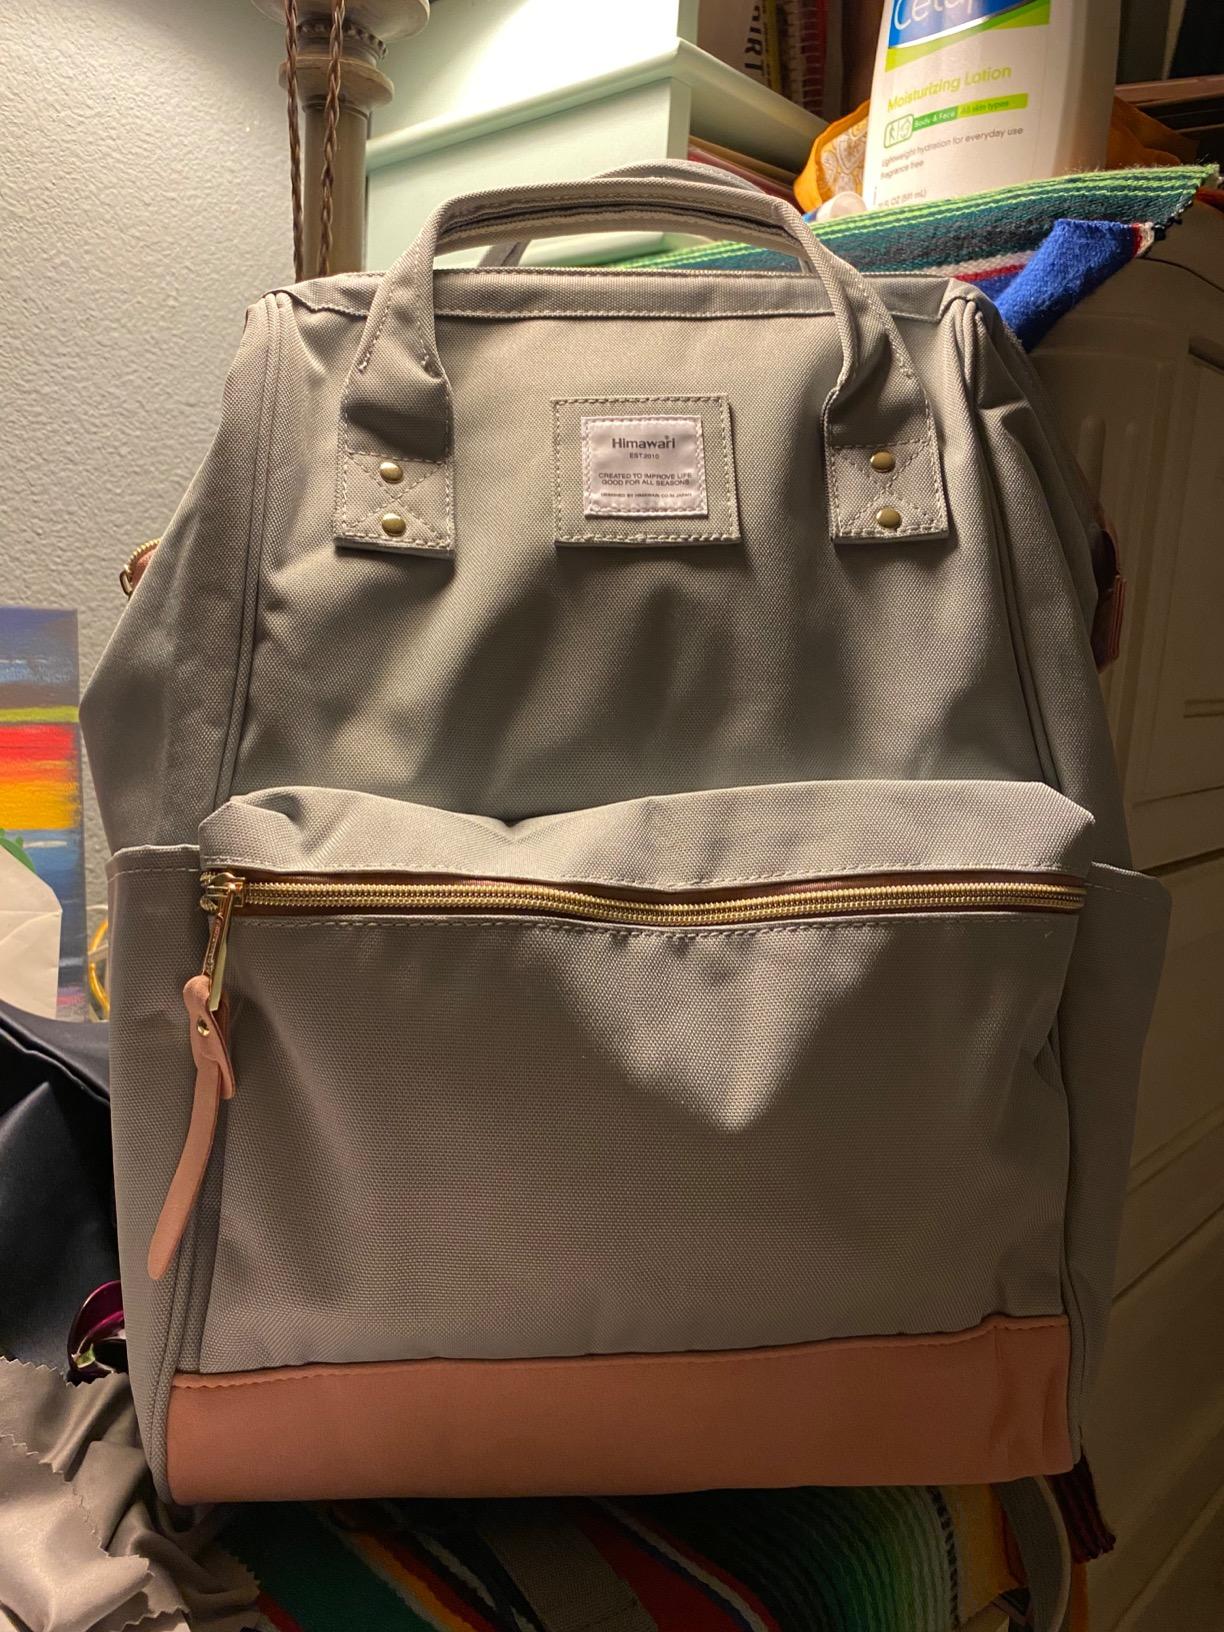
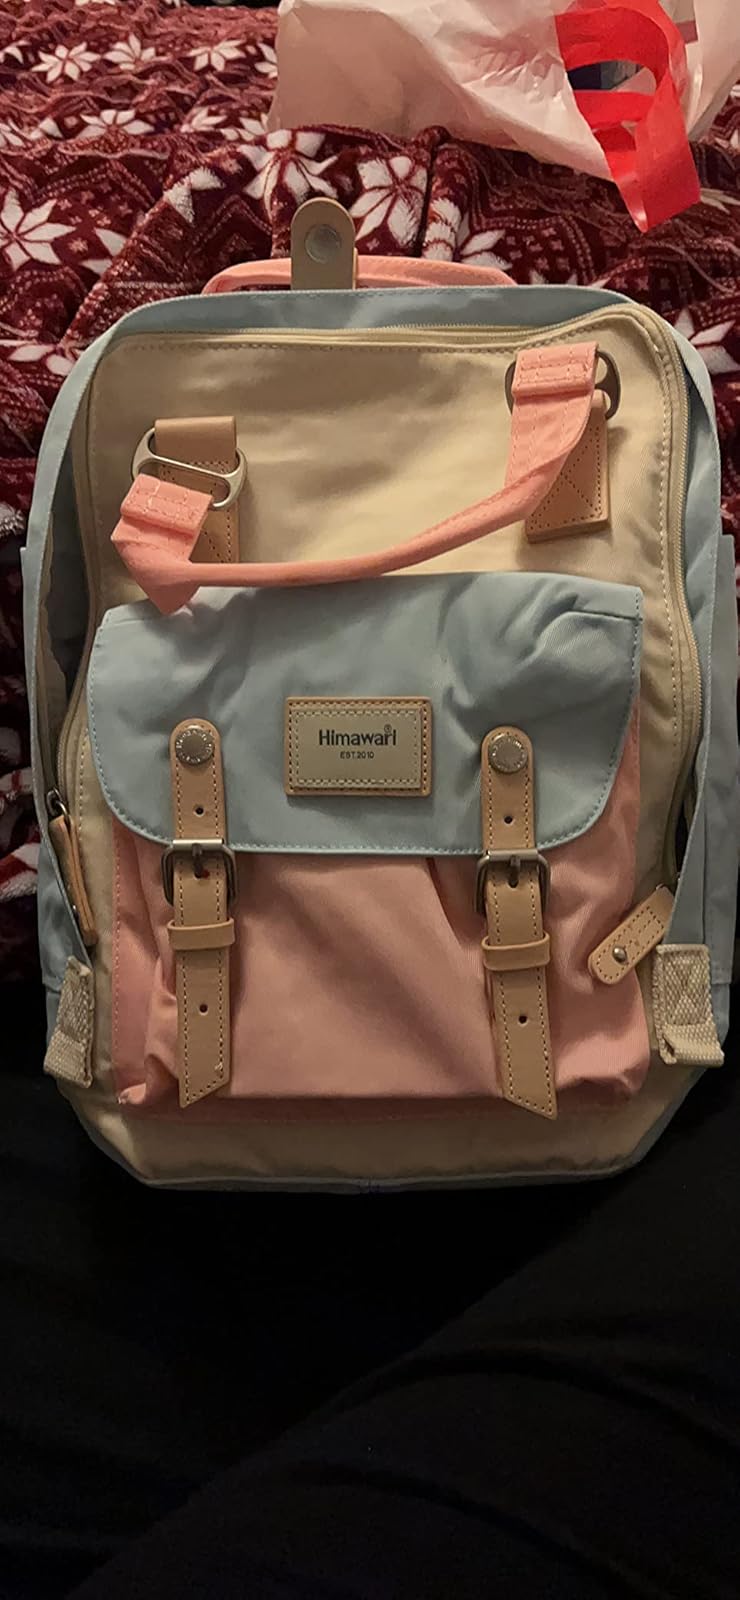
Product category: bag
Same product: no